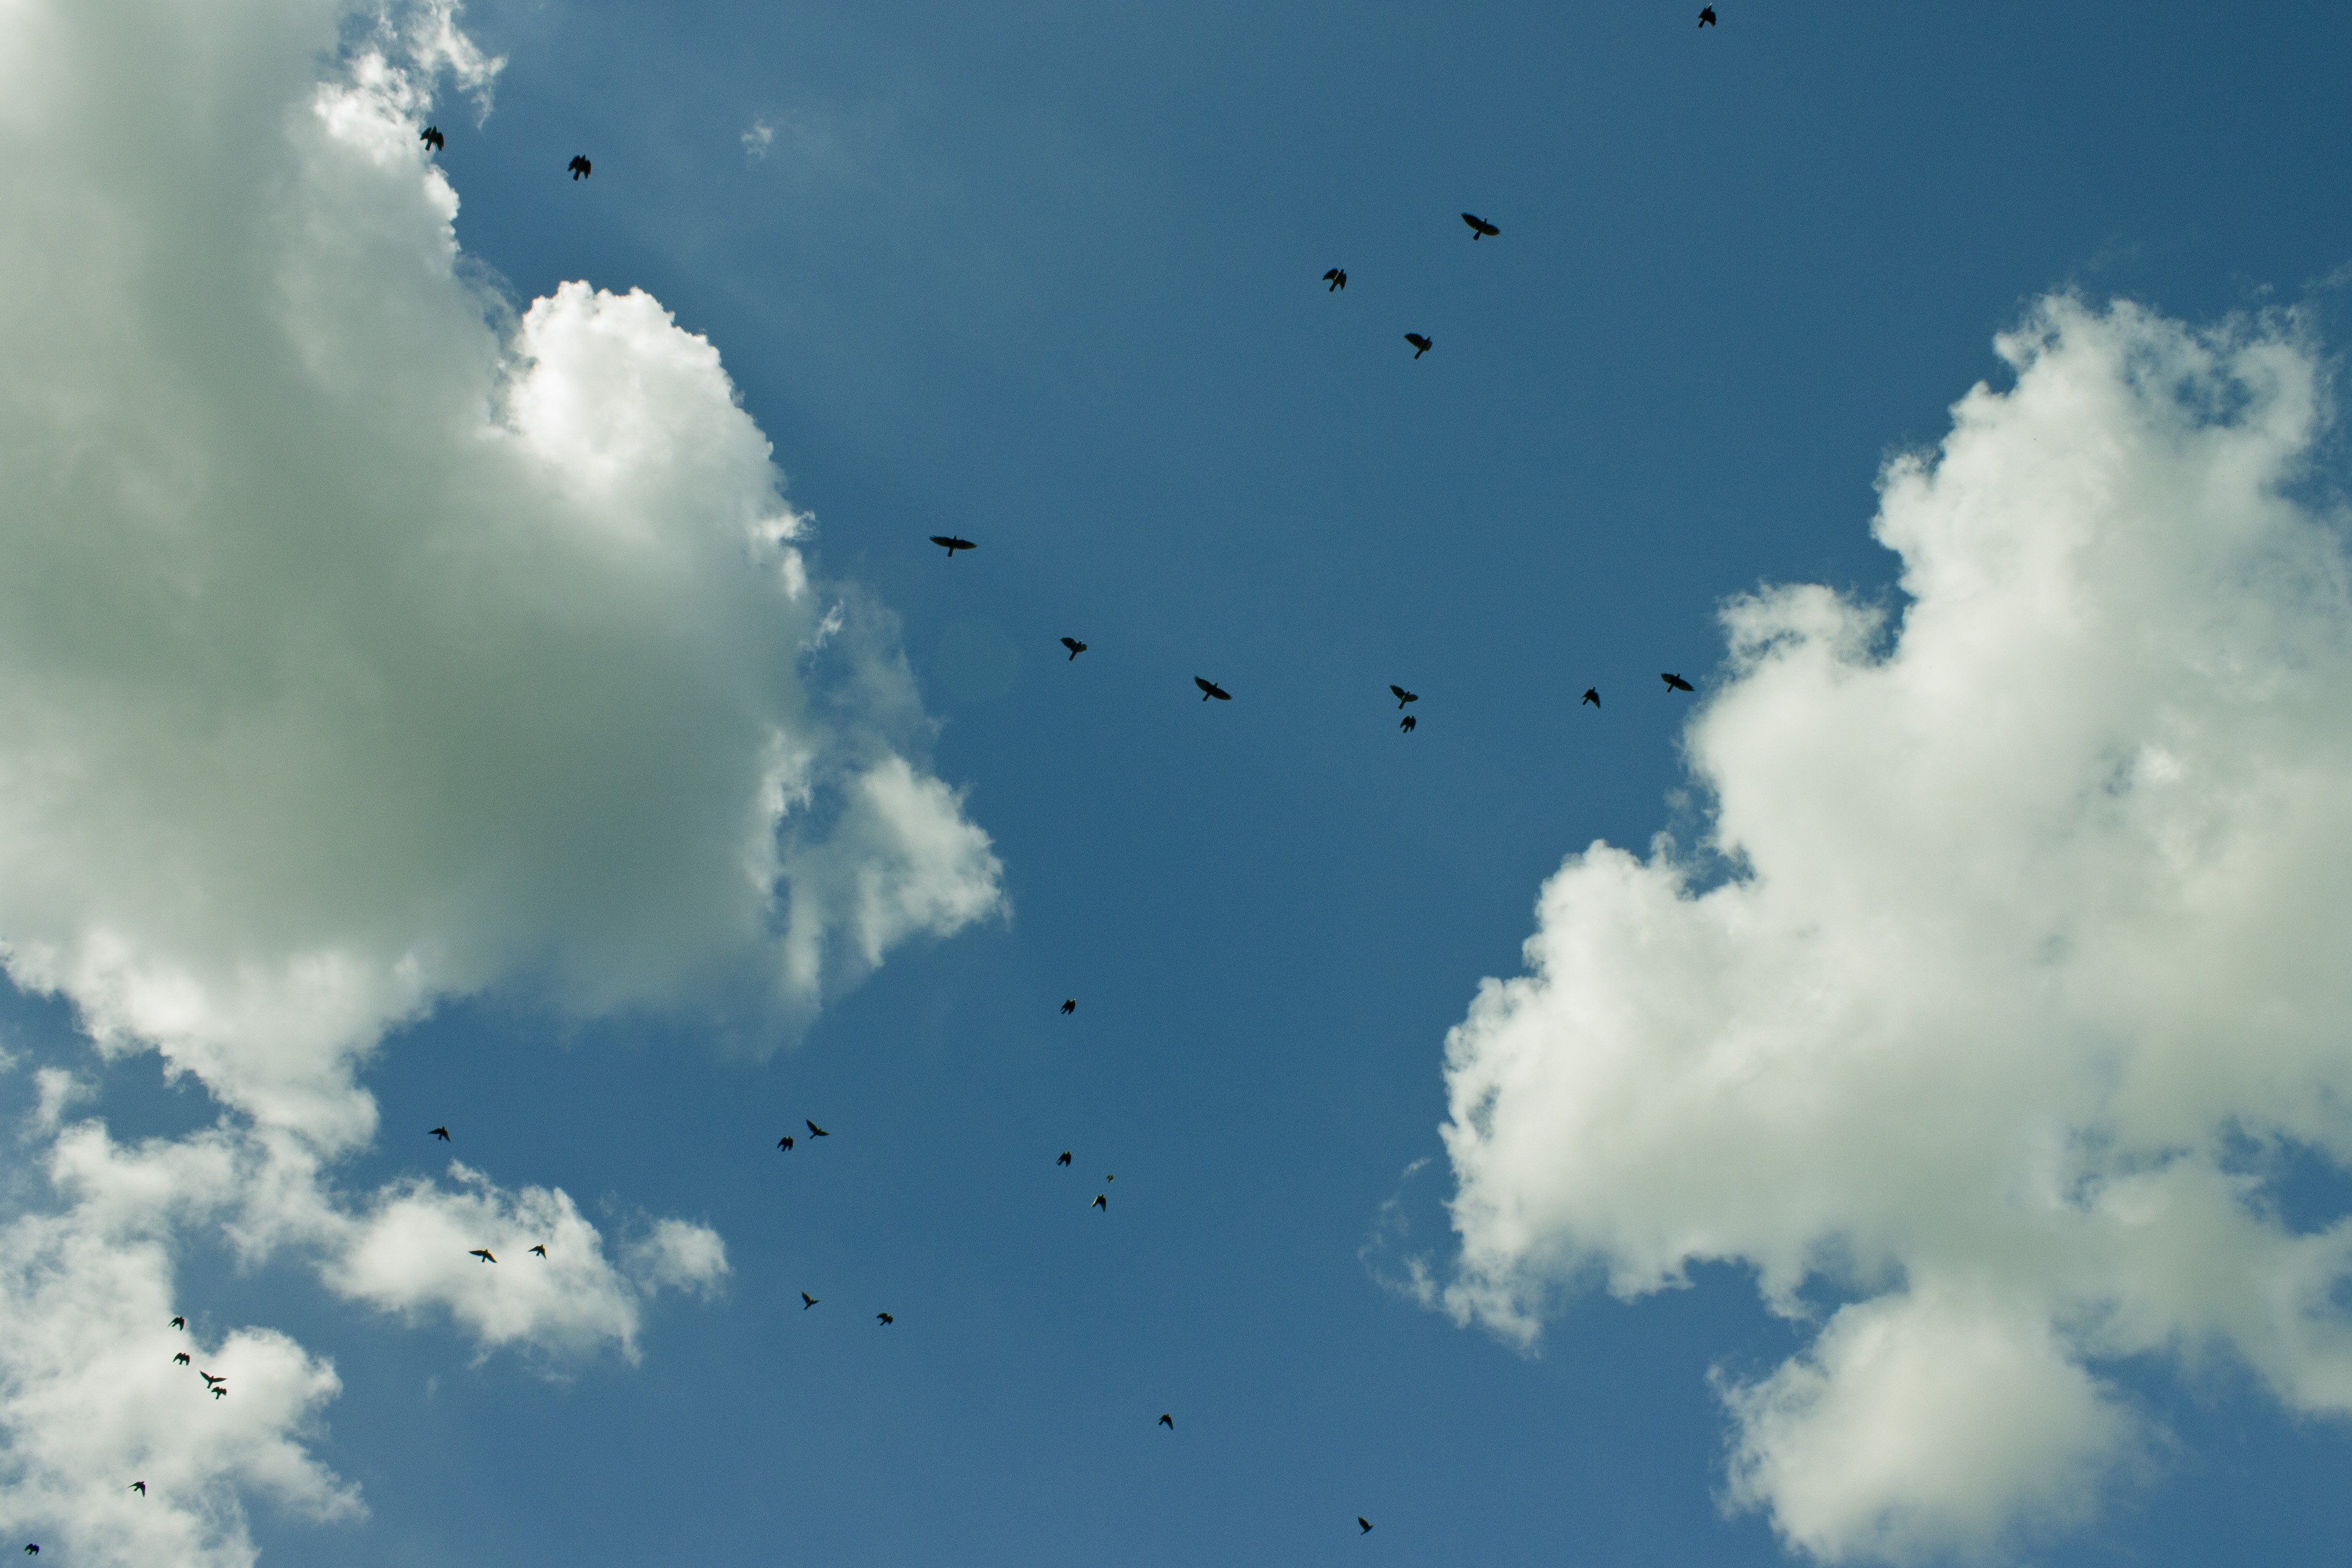
nature, bird, cloud, sky, sunlight, atmosphere, fly, cumulus, blue, birds, clouds, animals, creature, swarm, flock of birds, meteorological phenomenon, atmosphere of earth